Ronald Savage

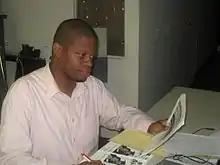
Savage in 2007

Ronald "Bee-Stinger" Savage (born October 6, 1965) is an American entrepreneur, hip hop artist, author, and activist. He was a "crate boy" for Jazzy Jay, who was the DJ for Lance Taylor, better known as Afrika Bambaataa. In 2016, Savage publicly accused Bambaataa of sexually molesting him when he was 15. In 2024 on allhiphop.com, Ron "Bee Stinger" Savage clarified some of his story by stating "Bambaata is not a pedophile". He also clarified more of the story adding he had a fake I.D. and pretended to be older to get into the parties.